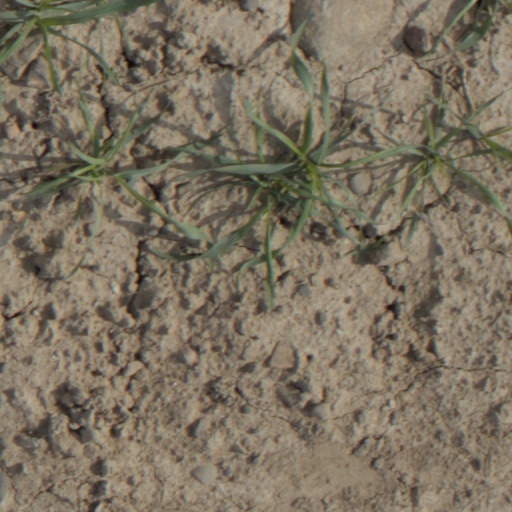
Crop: wheat